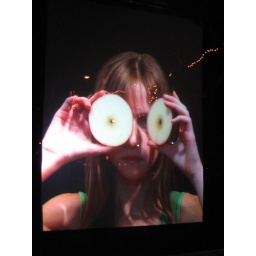
One the three video screens, projecting an image of a girl holding apple slices in front of her face.